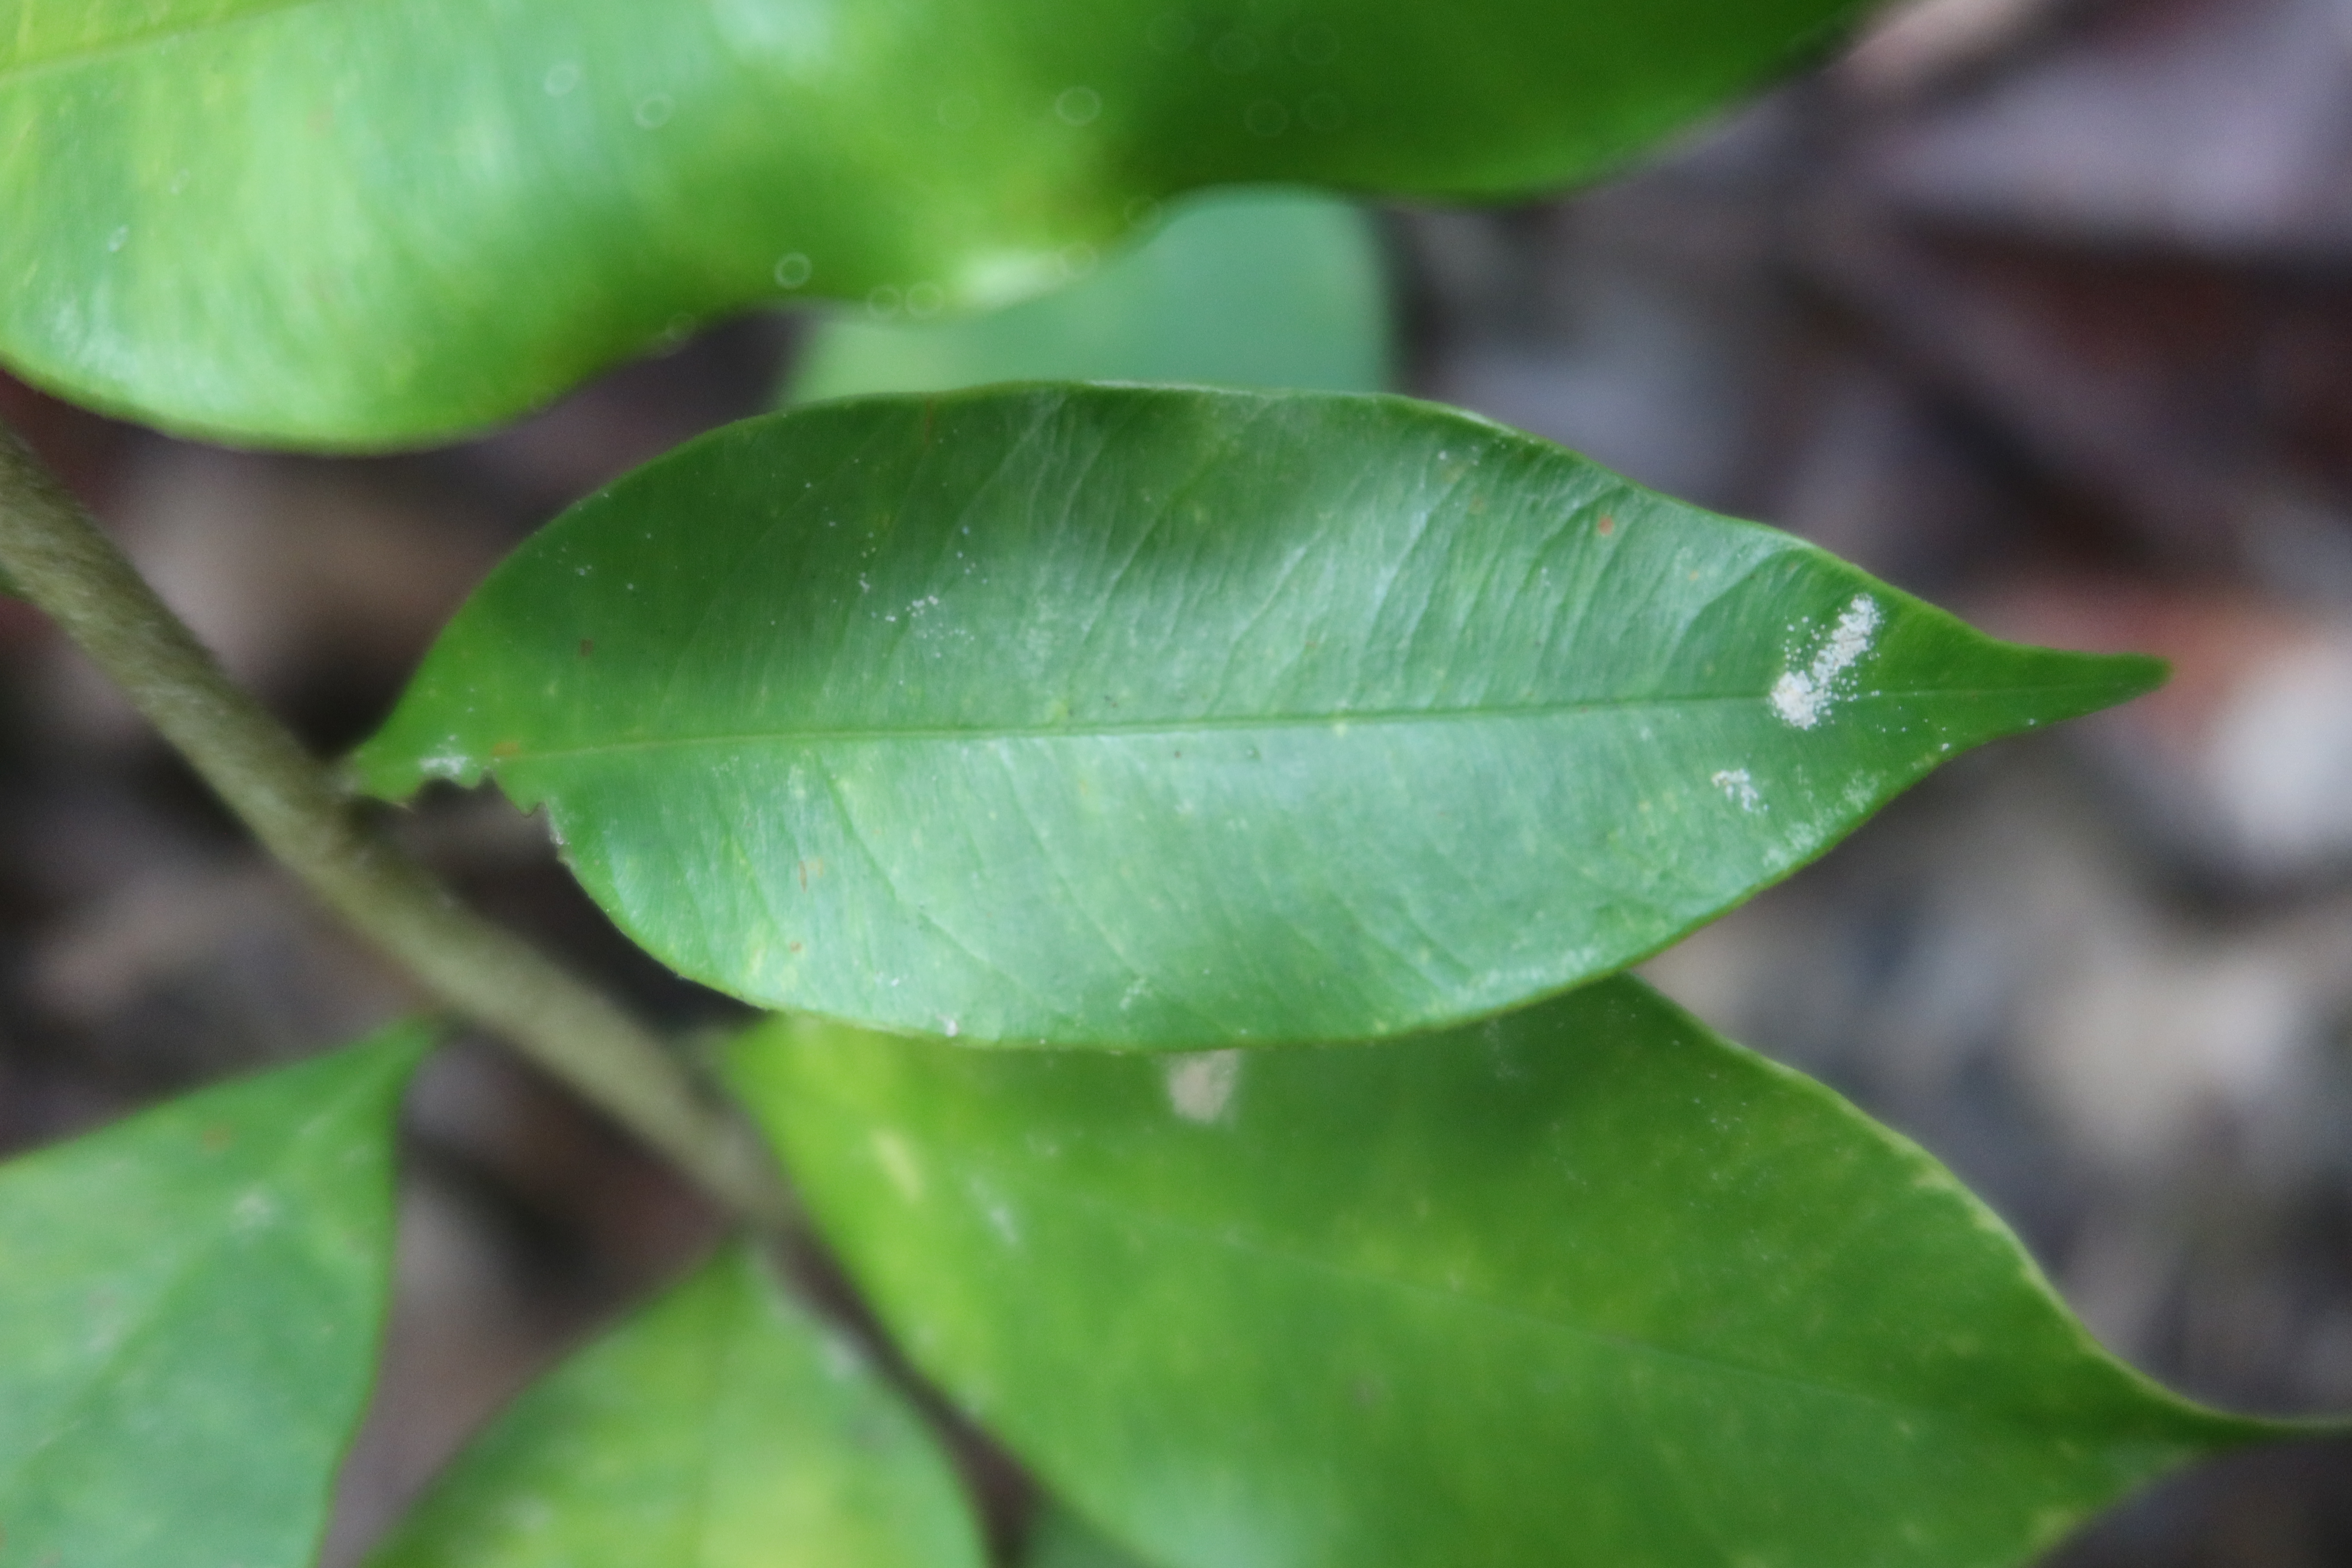
Label: Mealy bugs